Treaty of Trianon

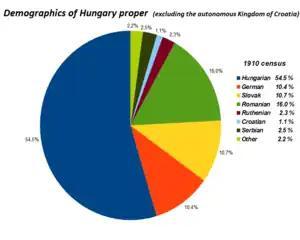
In the Kingdom of Hungary, the 1910 census was based on mother tongue. According to the census, 54.4% of the inhabitants of Hungary were recorded to speak Hungarian as their native language. This number included the Jewish ethnic group (around 5% of the population according to a separate census on religion and about 23% of Budapest's citizenry) who were overwhelmingly Hungarian-speaking (the Jews tending to declare German as mother tongue due to the immigration of Jews of Yiddish/German mother tongue).

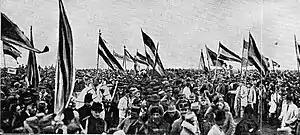
The Great National Assembly of Alba Iulia (1 December 1918) – Union of Transylvania with Romania, seen as an act of national liberation by the Transylvanian Romanians

The Hungarian government terminated its union with Austria on 31 October 1918, officially dissolving the Austro-Hungarian dual monarchy. The "de facto" temporary borders of independent Hungary were defined by the ceasefire lines in November–December 1918. Compared with the pre-war Kingdom of Hungary, these temporary borders did not include: